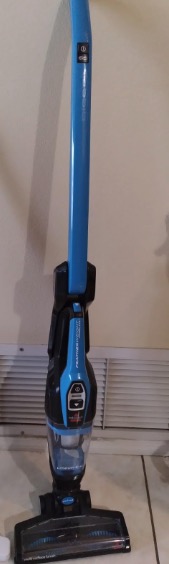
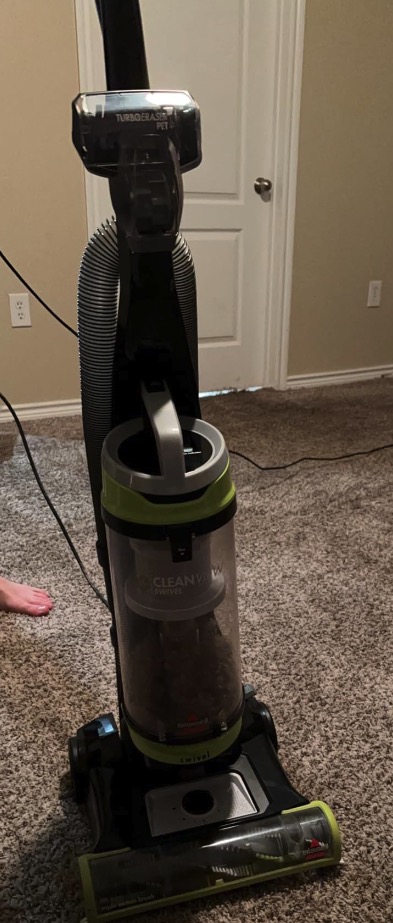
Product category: items_vacuum
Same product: no